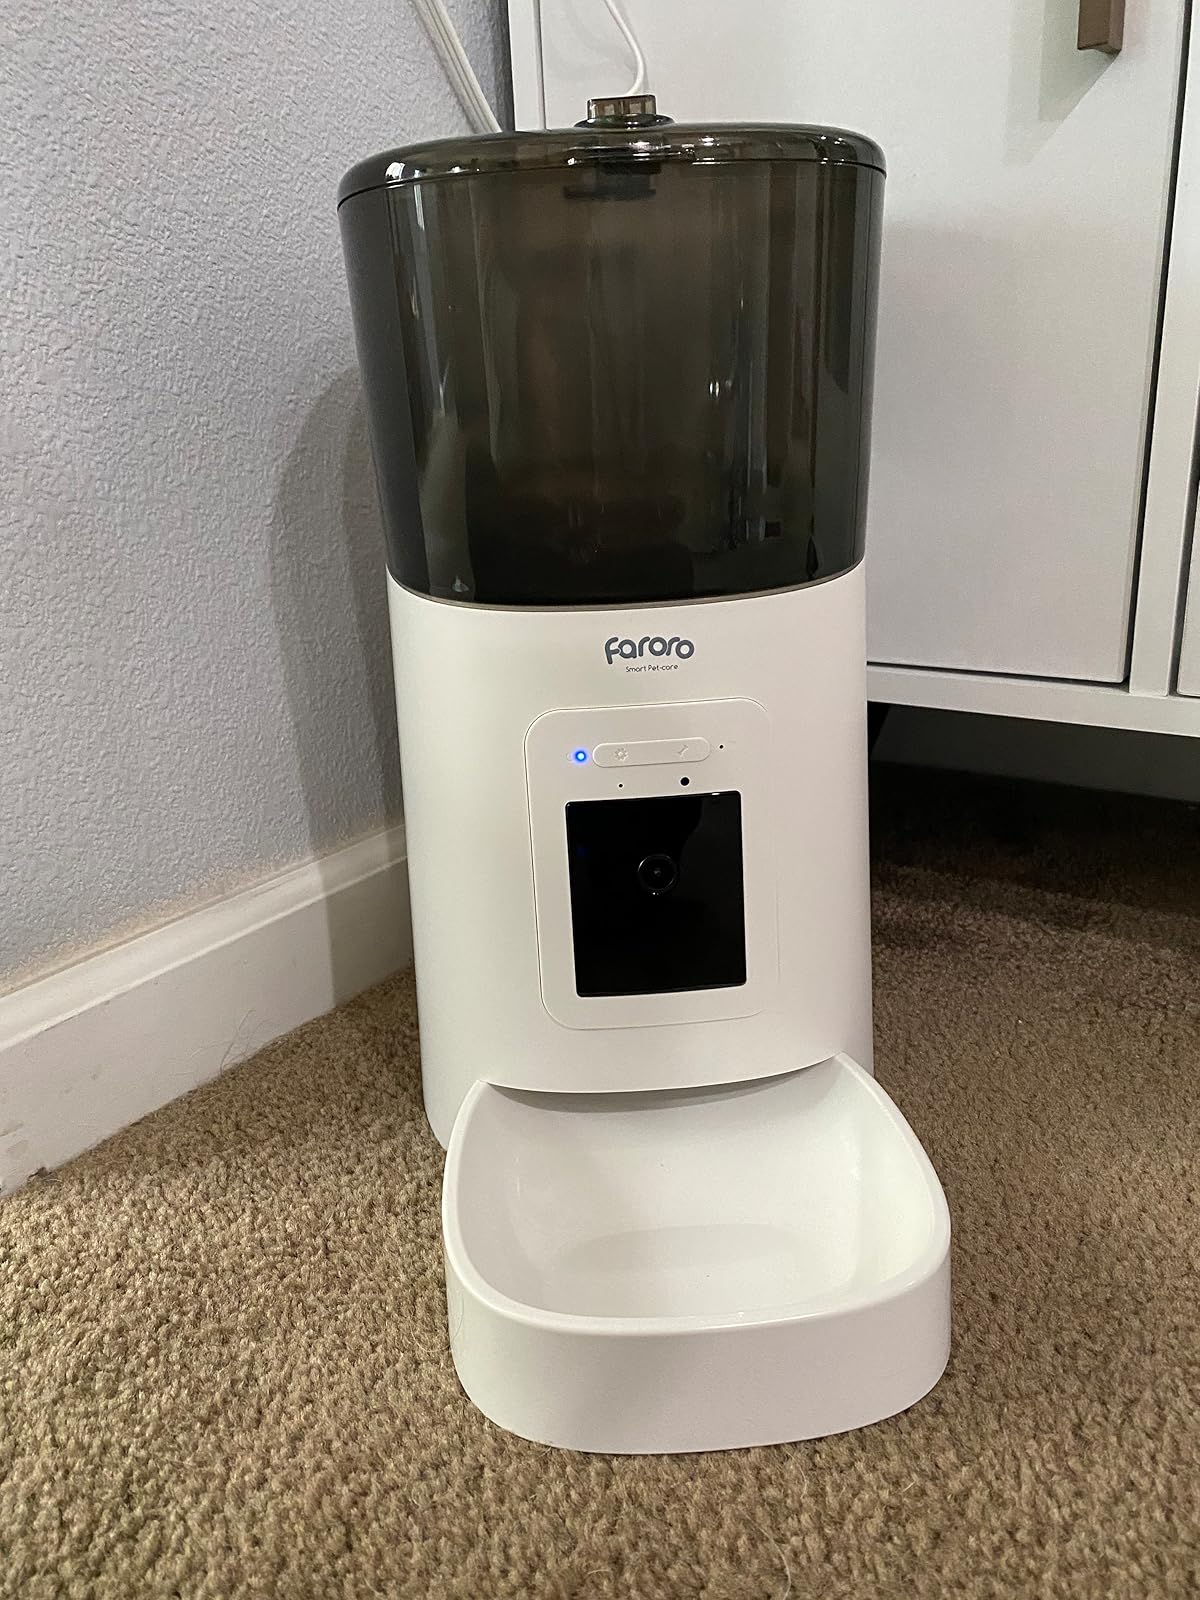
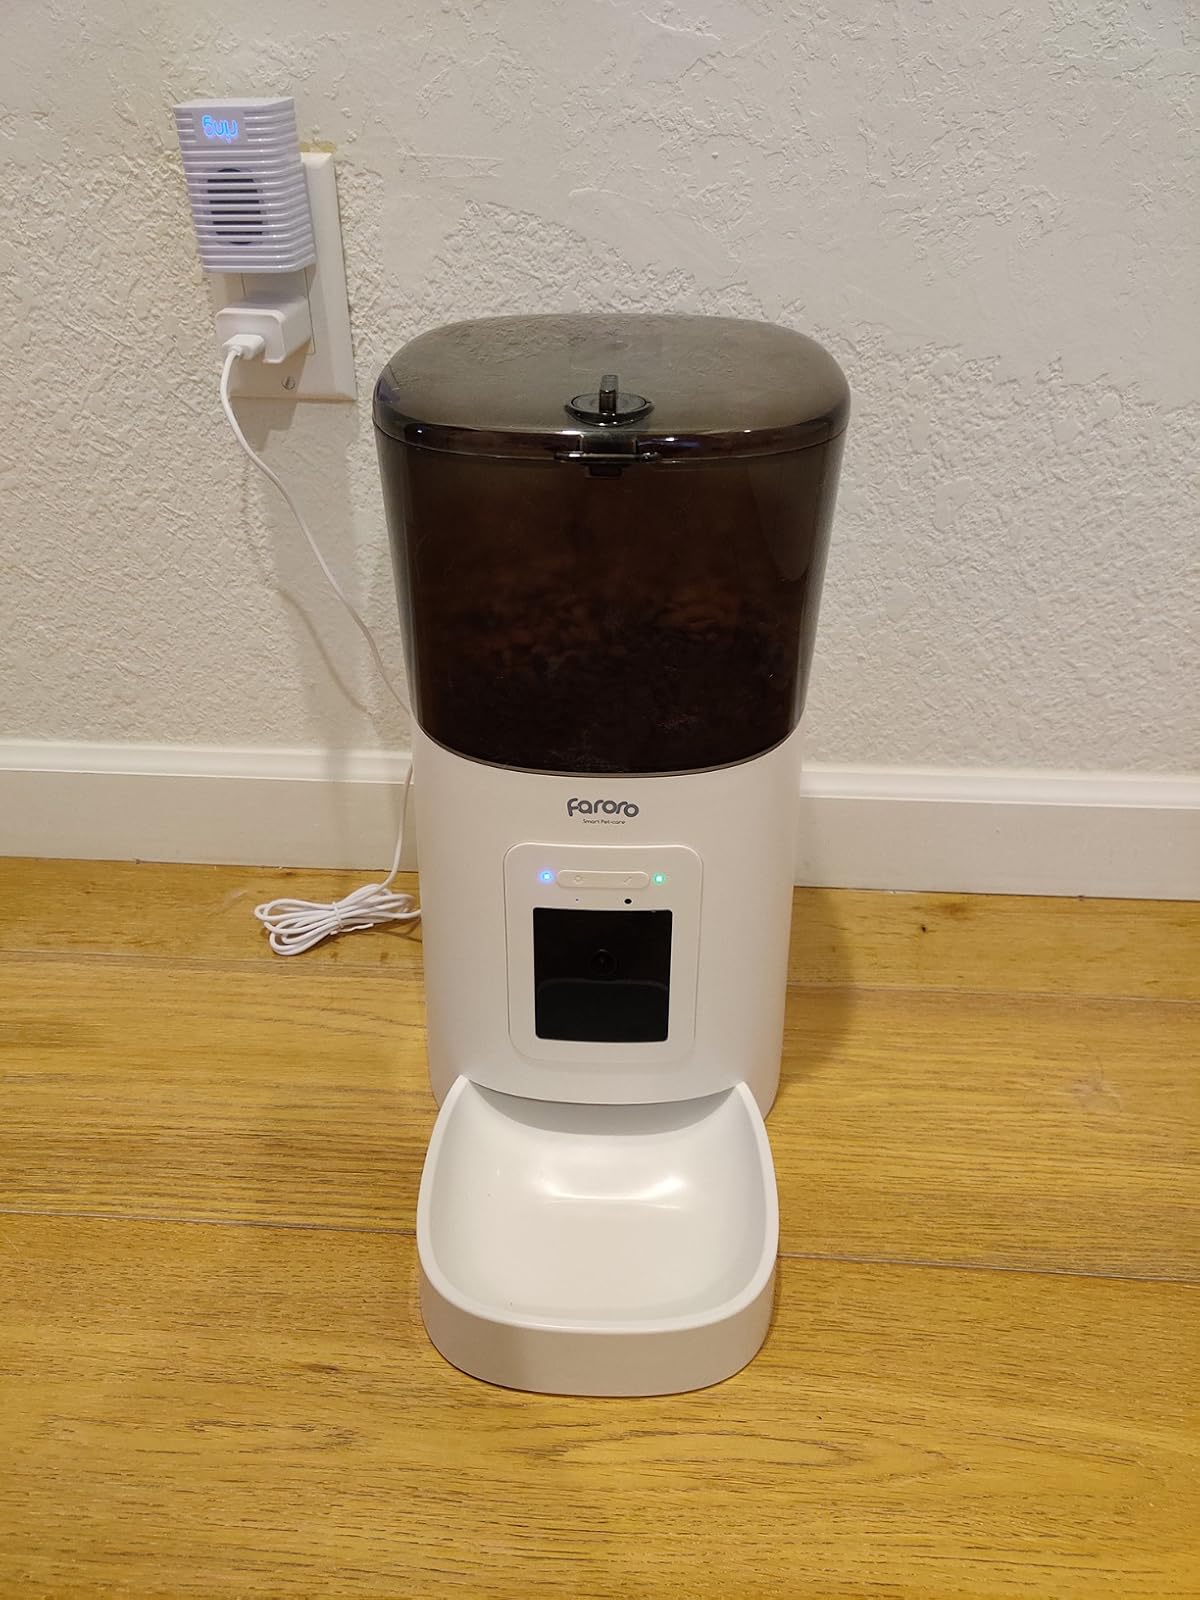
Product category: items_feeder
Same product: yes